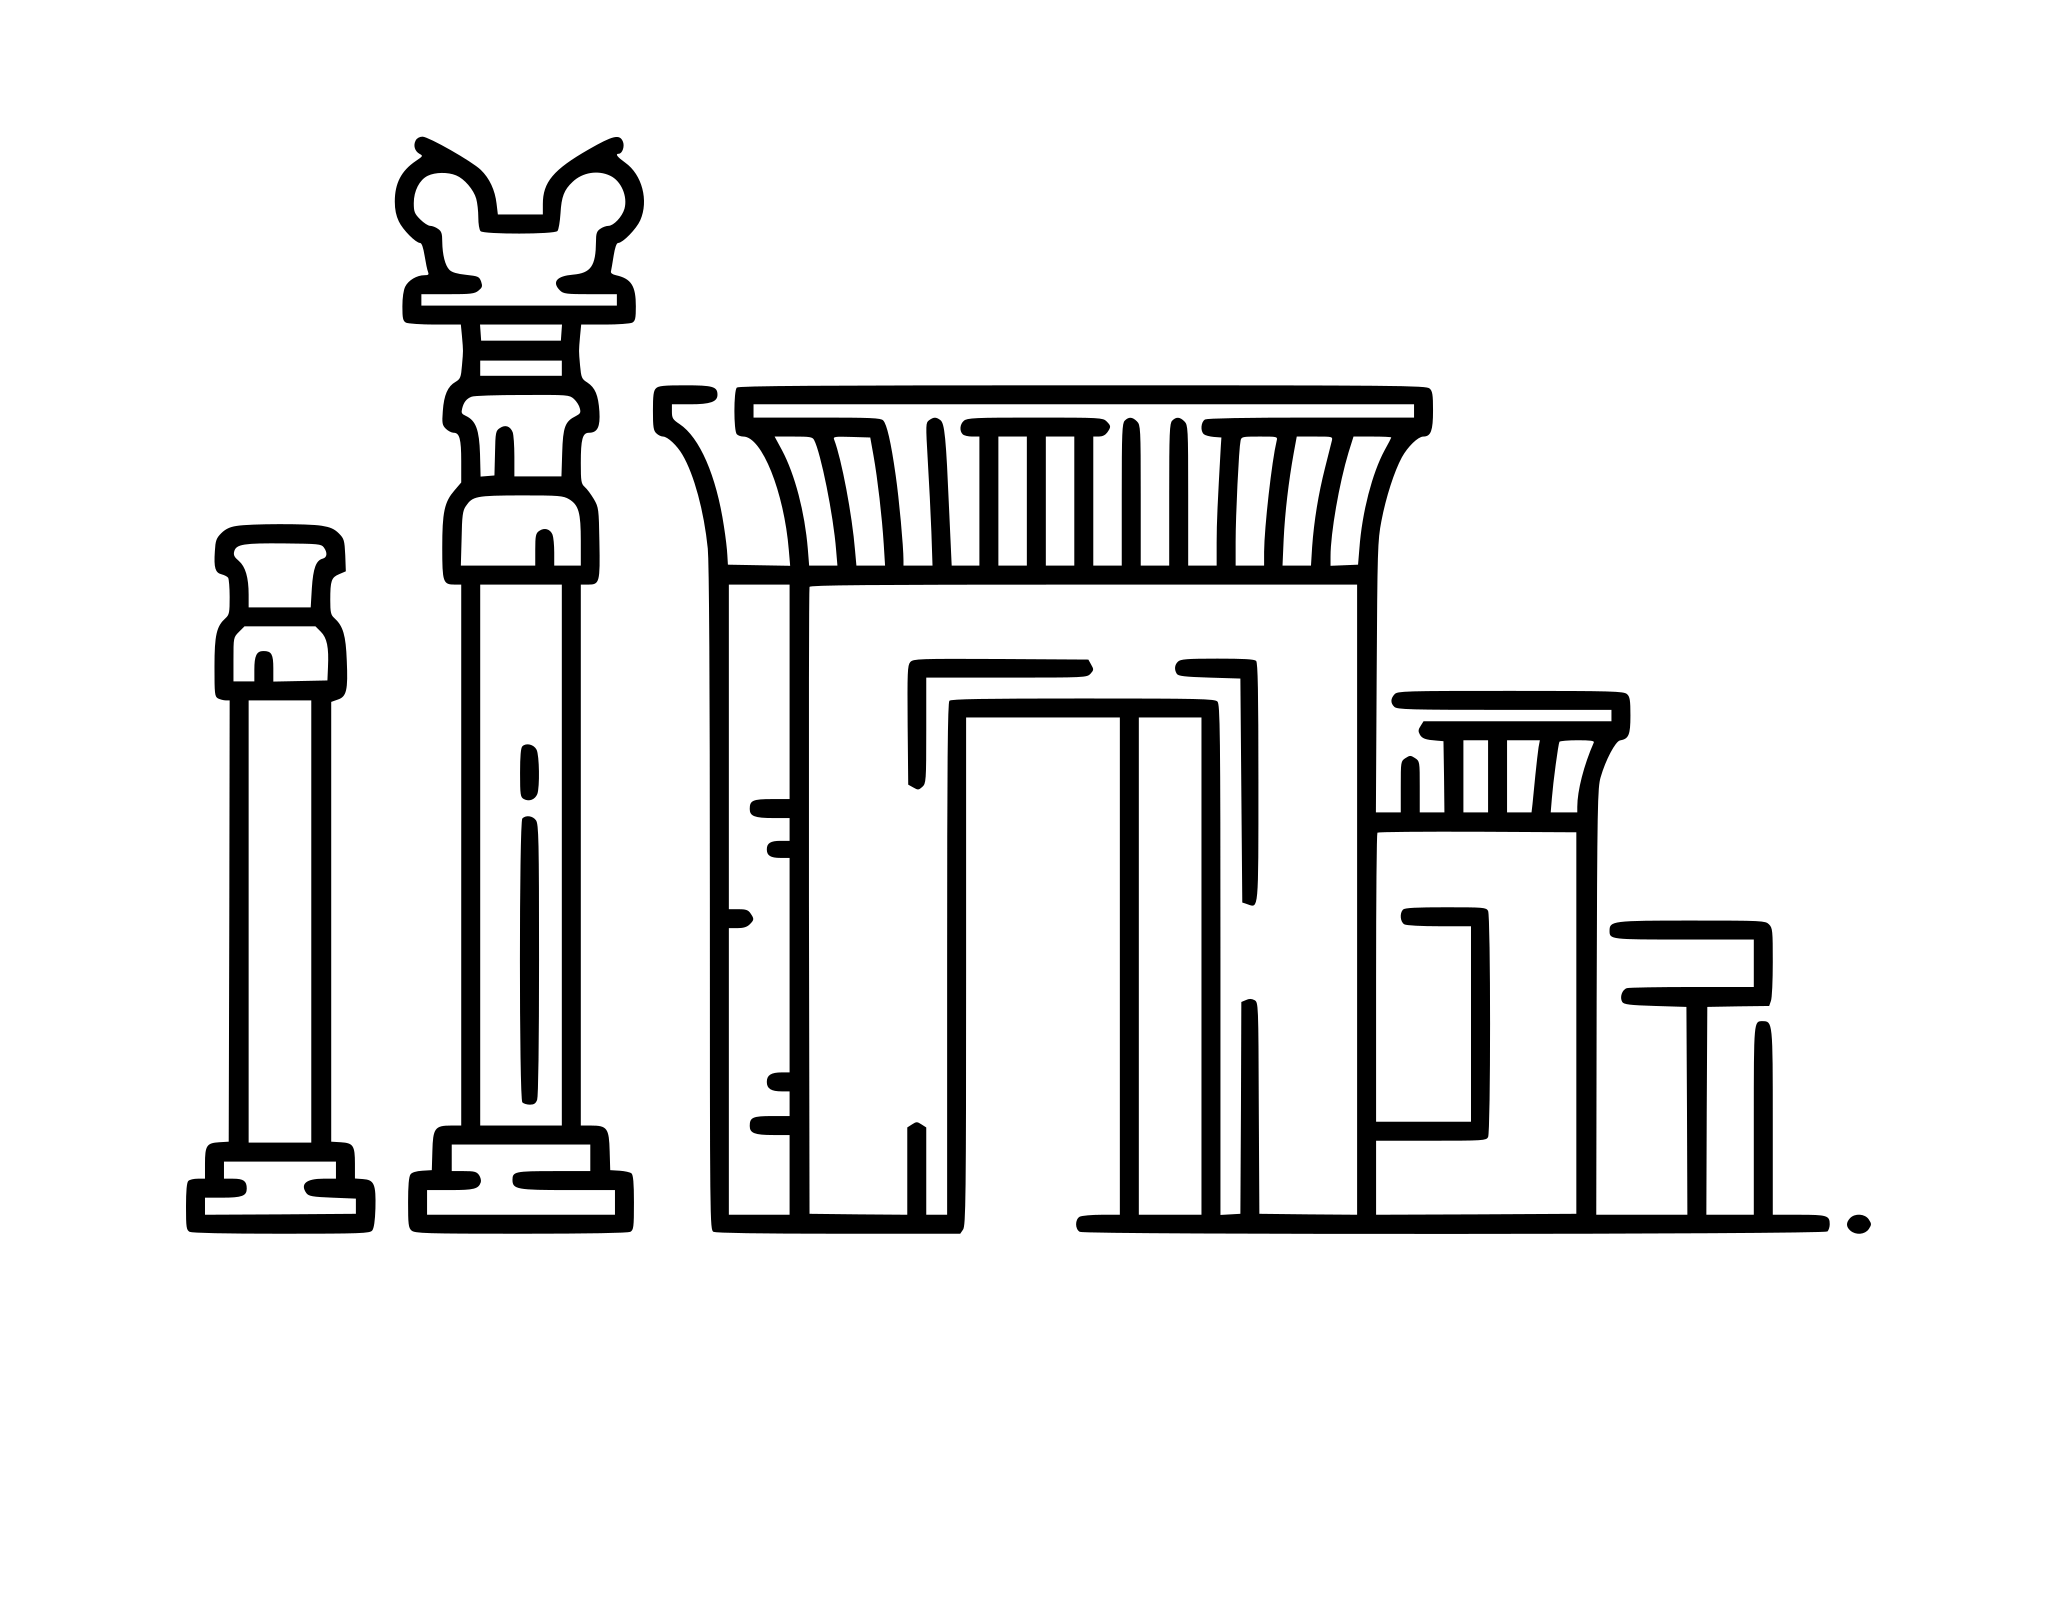
Persepolis
Icon Palace of Persepolis
Date: 2021-11-15
Credit: DiegoColle / Own work
Categories: Self-published work, Drawings of Persepolis